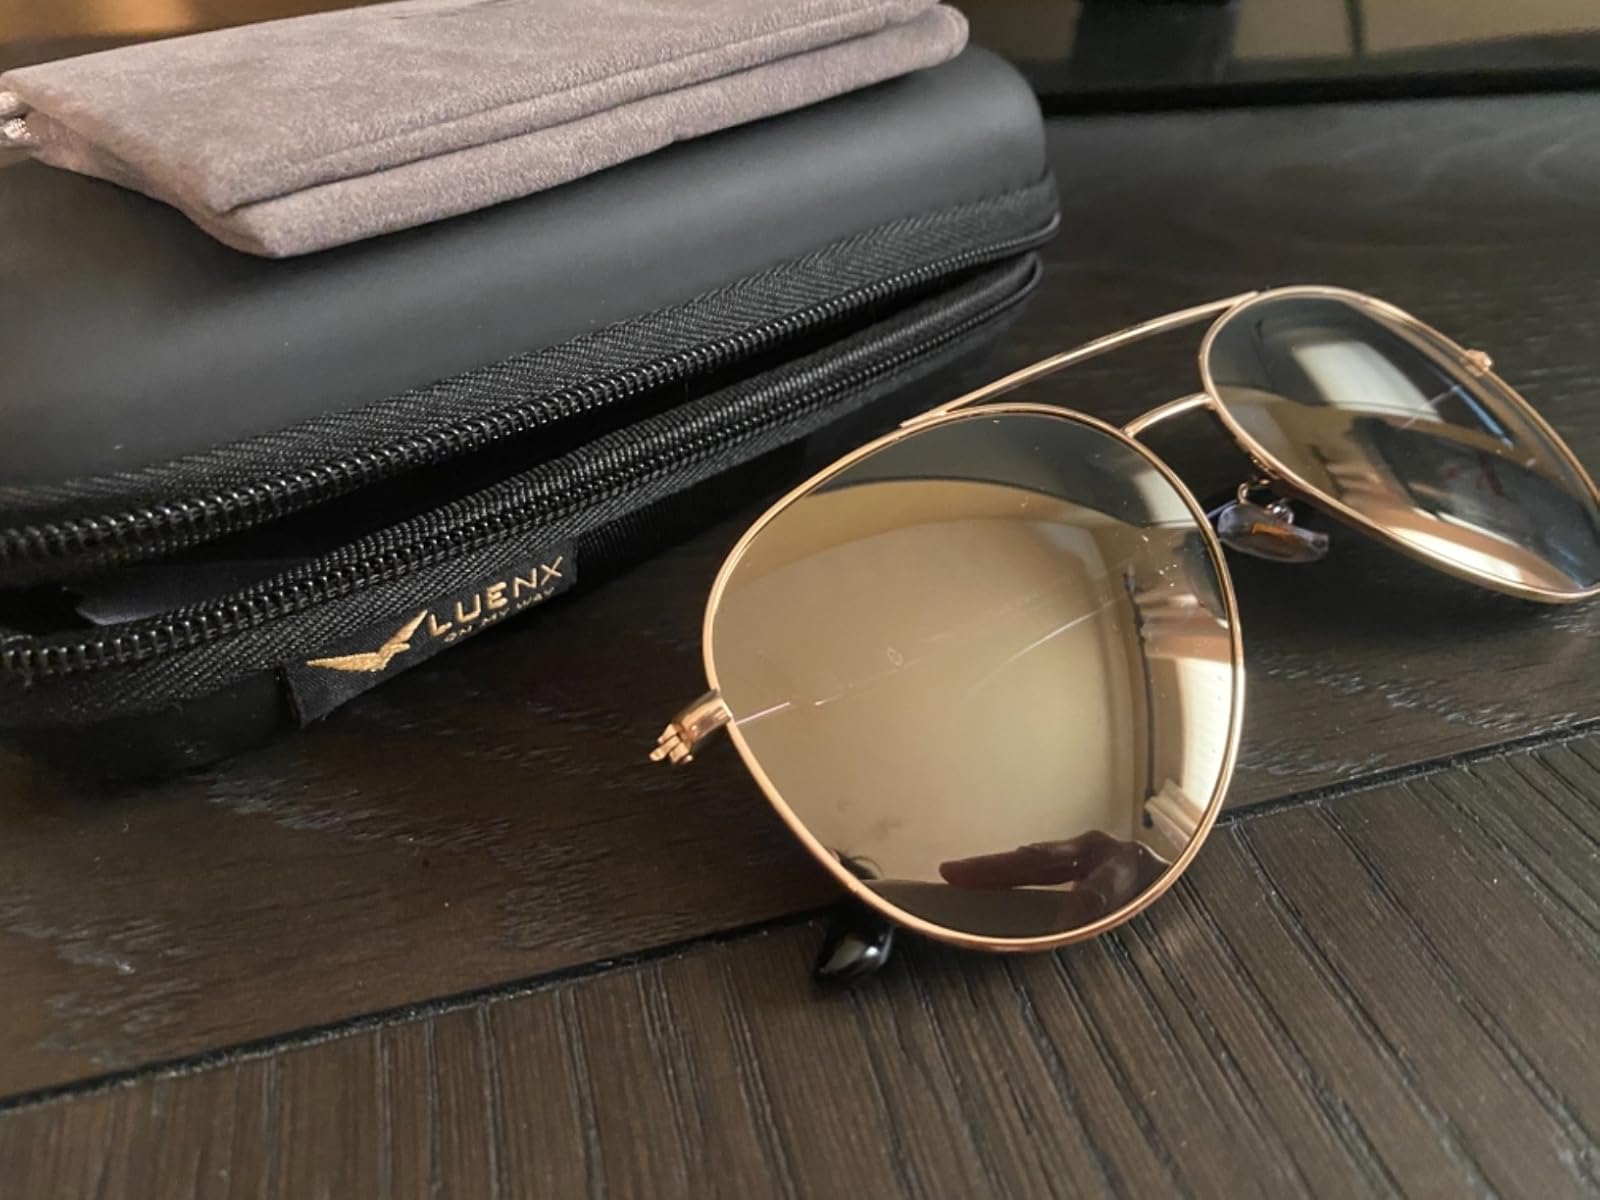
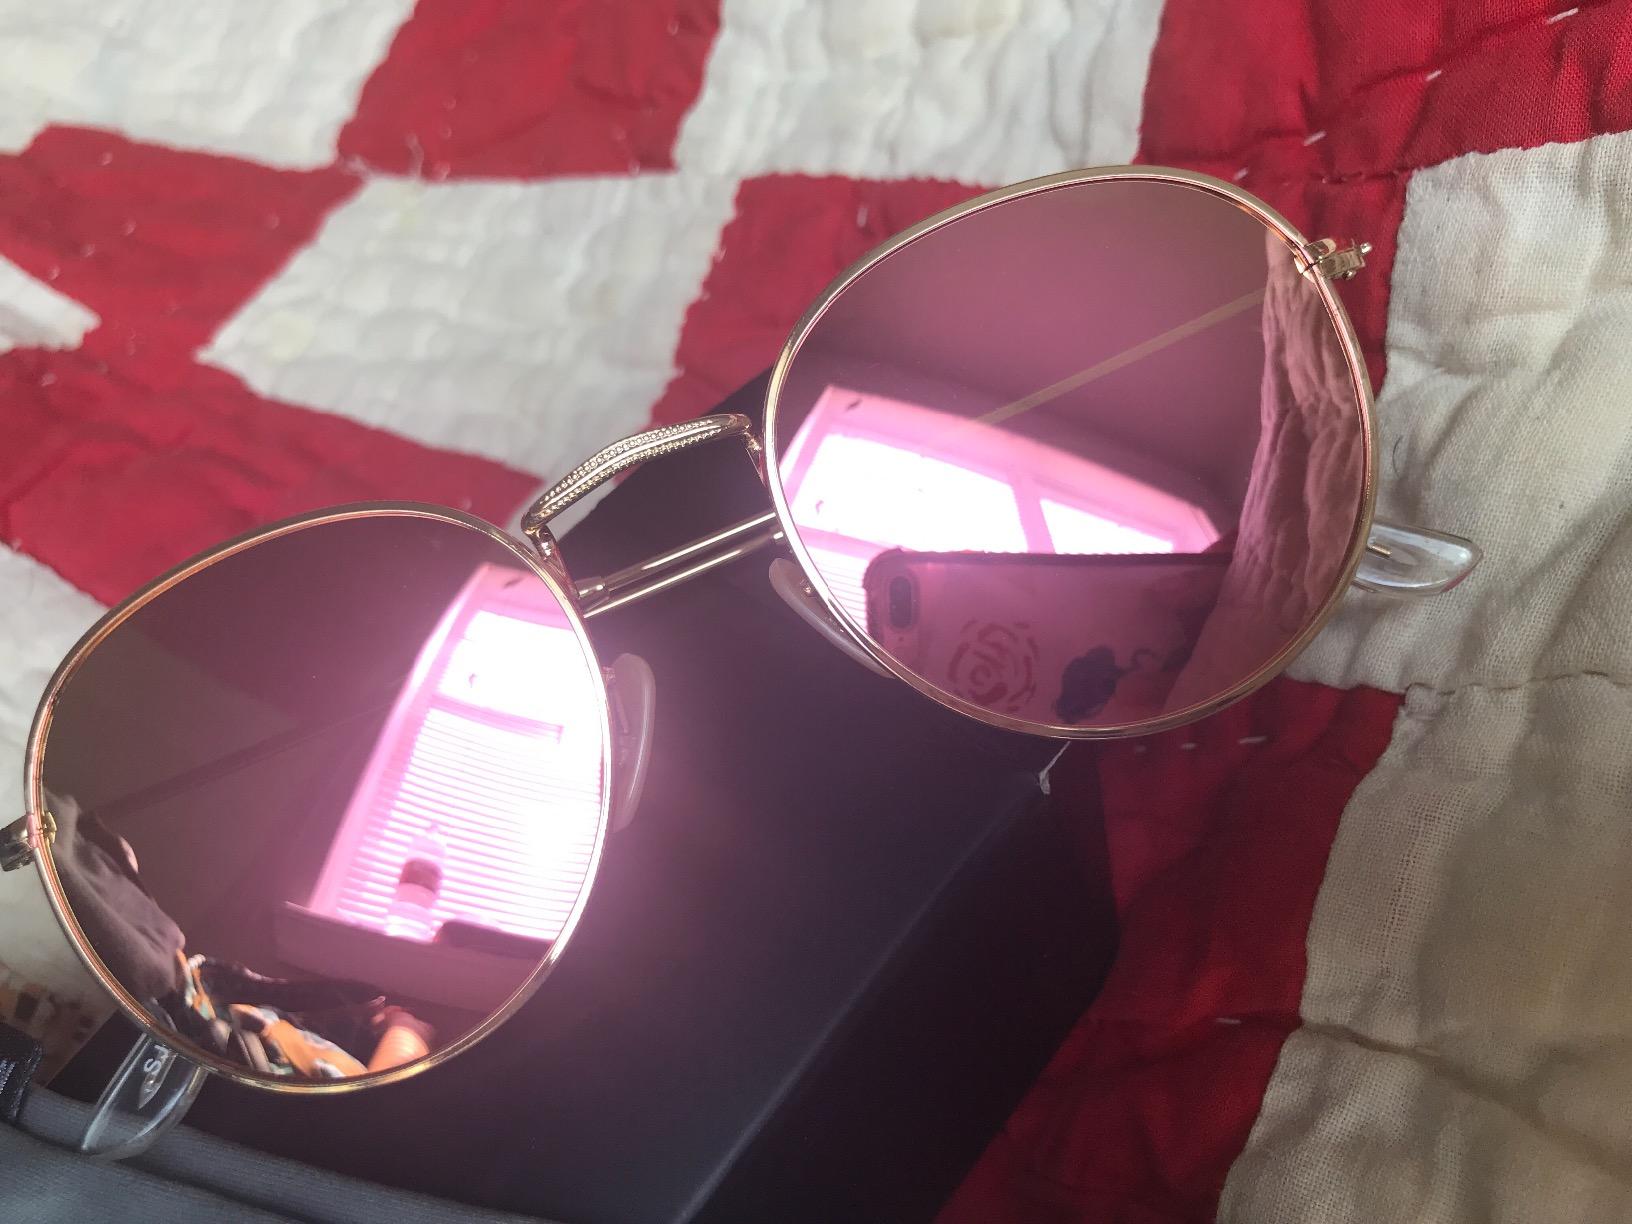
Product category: accessories_sunglasses
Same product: no